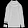
Label: Pullover